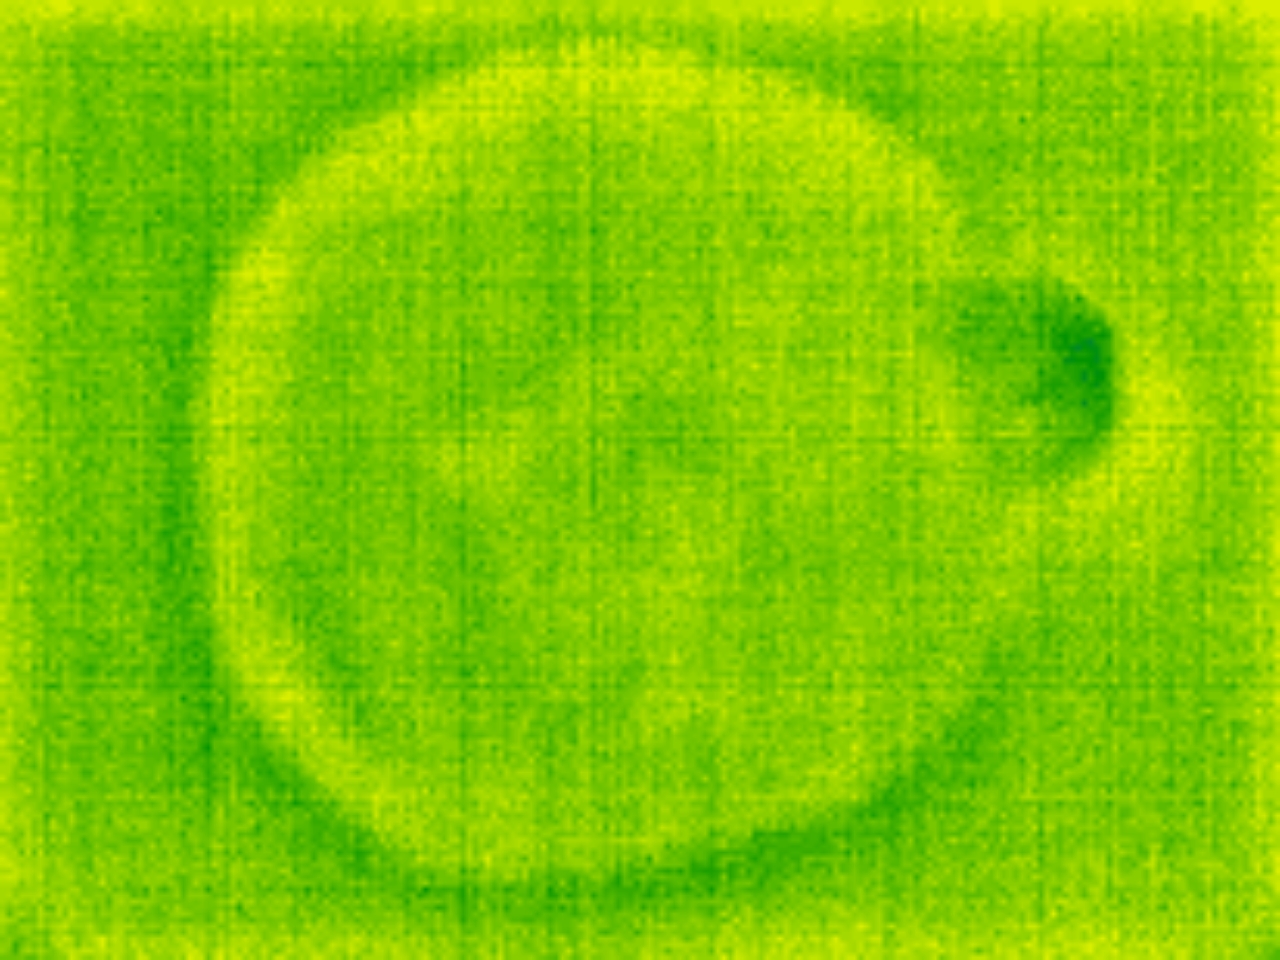
Label: No Defect